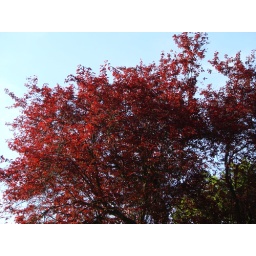
Pretty red tree in College Road